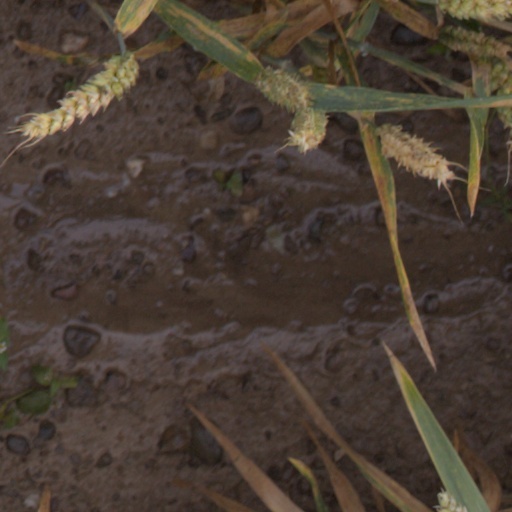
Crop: wheat